The Clyfford Still Museum

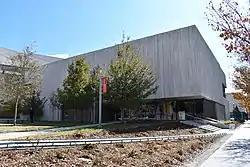
Clyfford Still Museum exterior from Bannock Street

The Clyfford Still Museum is an art museum in Denver, Colorado. The museum's collection includes 3,125 works by abstract expressionist Clyfford Still (1904–1980), which represents 93 percent of the artist's lifetime output and complete archives.